Antonietta Cimolini

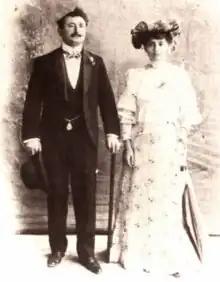
Antonietta alongside her husband, Giuseppe

Antonietta Cimolini (1878 – 13 March 1904) was an Italian aviation pioneer. She is most well known for her participation in acrobatic hot air balloon shows which she performed alongside her husband, Giuseppe Silimbani, in Argentina.